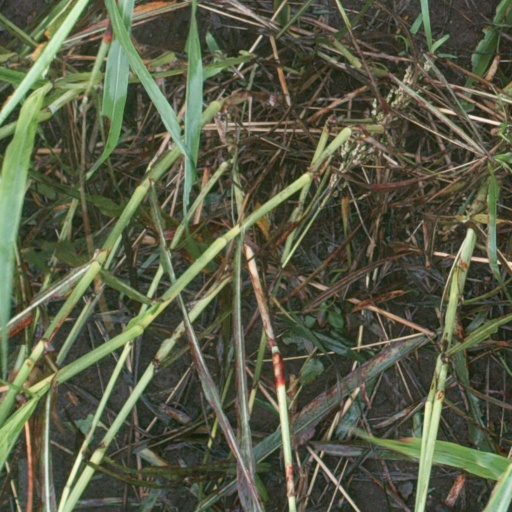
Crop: sorghum